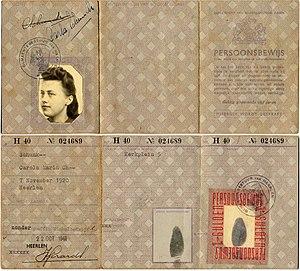
Tina Strobos, née Tineke Buchter le 19 mai 1920 à Amsterdam et morte le 27 février 2012 à Rye, est une médecin et psychiatre néerlandaise d'Amsterdam, connue pour son travail de résistance pendant la Seconde Guerre mondiale. Jeune étudiante en médecine, elle travaille avec sa mère et sa grand-mère pour secourir plus de 100 réfugiés juifs dans le cadre de la résistance néerlandaise lors de l'occupation nazie des Pays-Bas. Strobos fournit sa maison comme cachette pour les Juifs en fuite, en utilisant un compartiment secret dans le grenier et un système de cloche d'avertissement pour les protéger des raids soudains de la police. En outre, elle fait passer des armes et des radios pour la résistance et falsifie des passeports pour aider les réfugiés à fuir le pays. Bien qu'arrêtée et interrogée neuf fois par la Gestapo, elle ne dévoile jamais où se trouve un Juif.